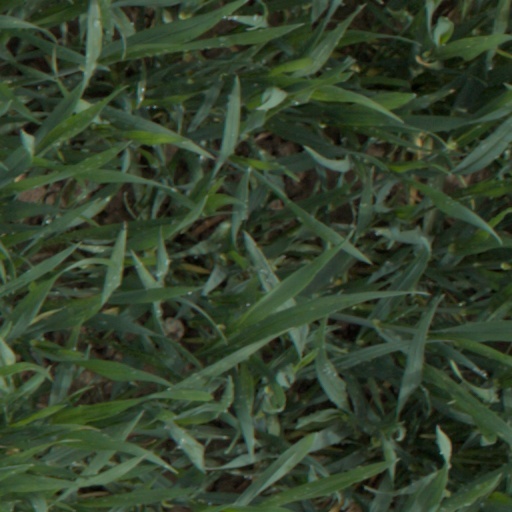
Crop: wheat